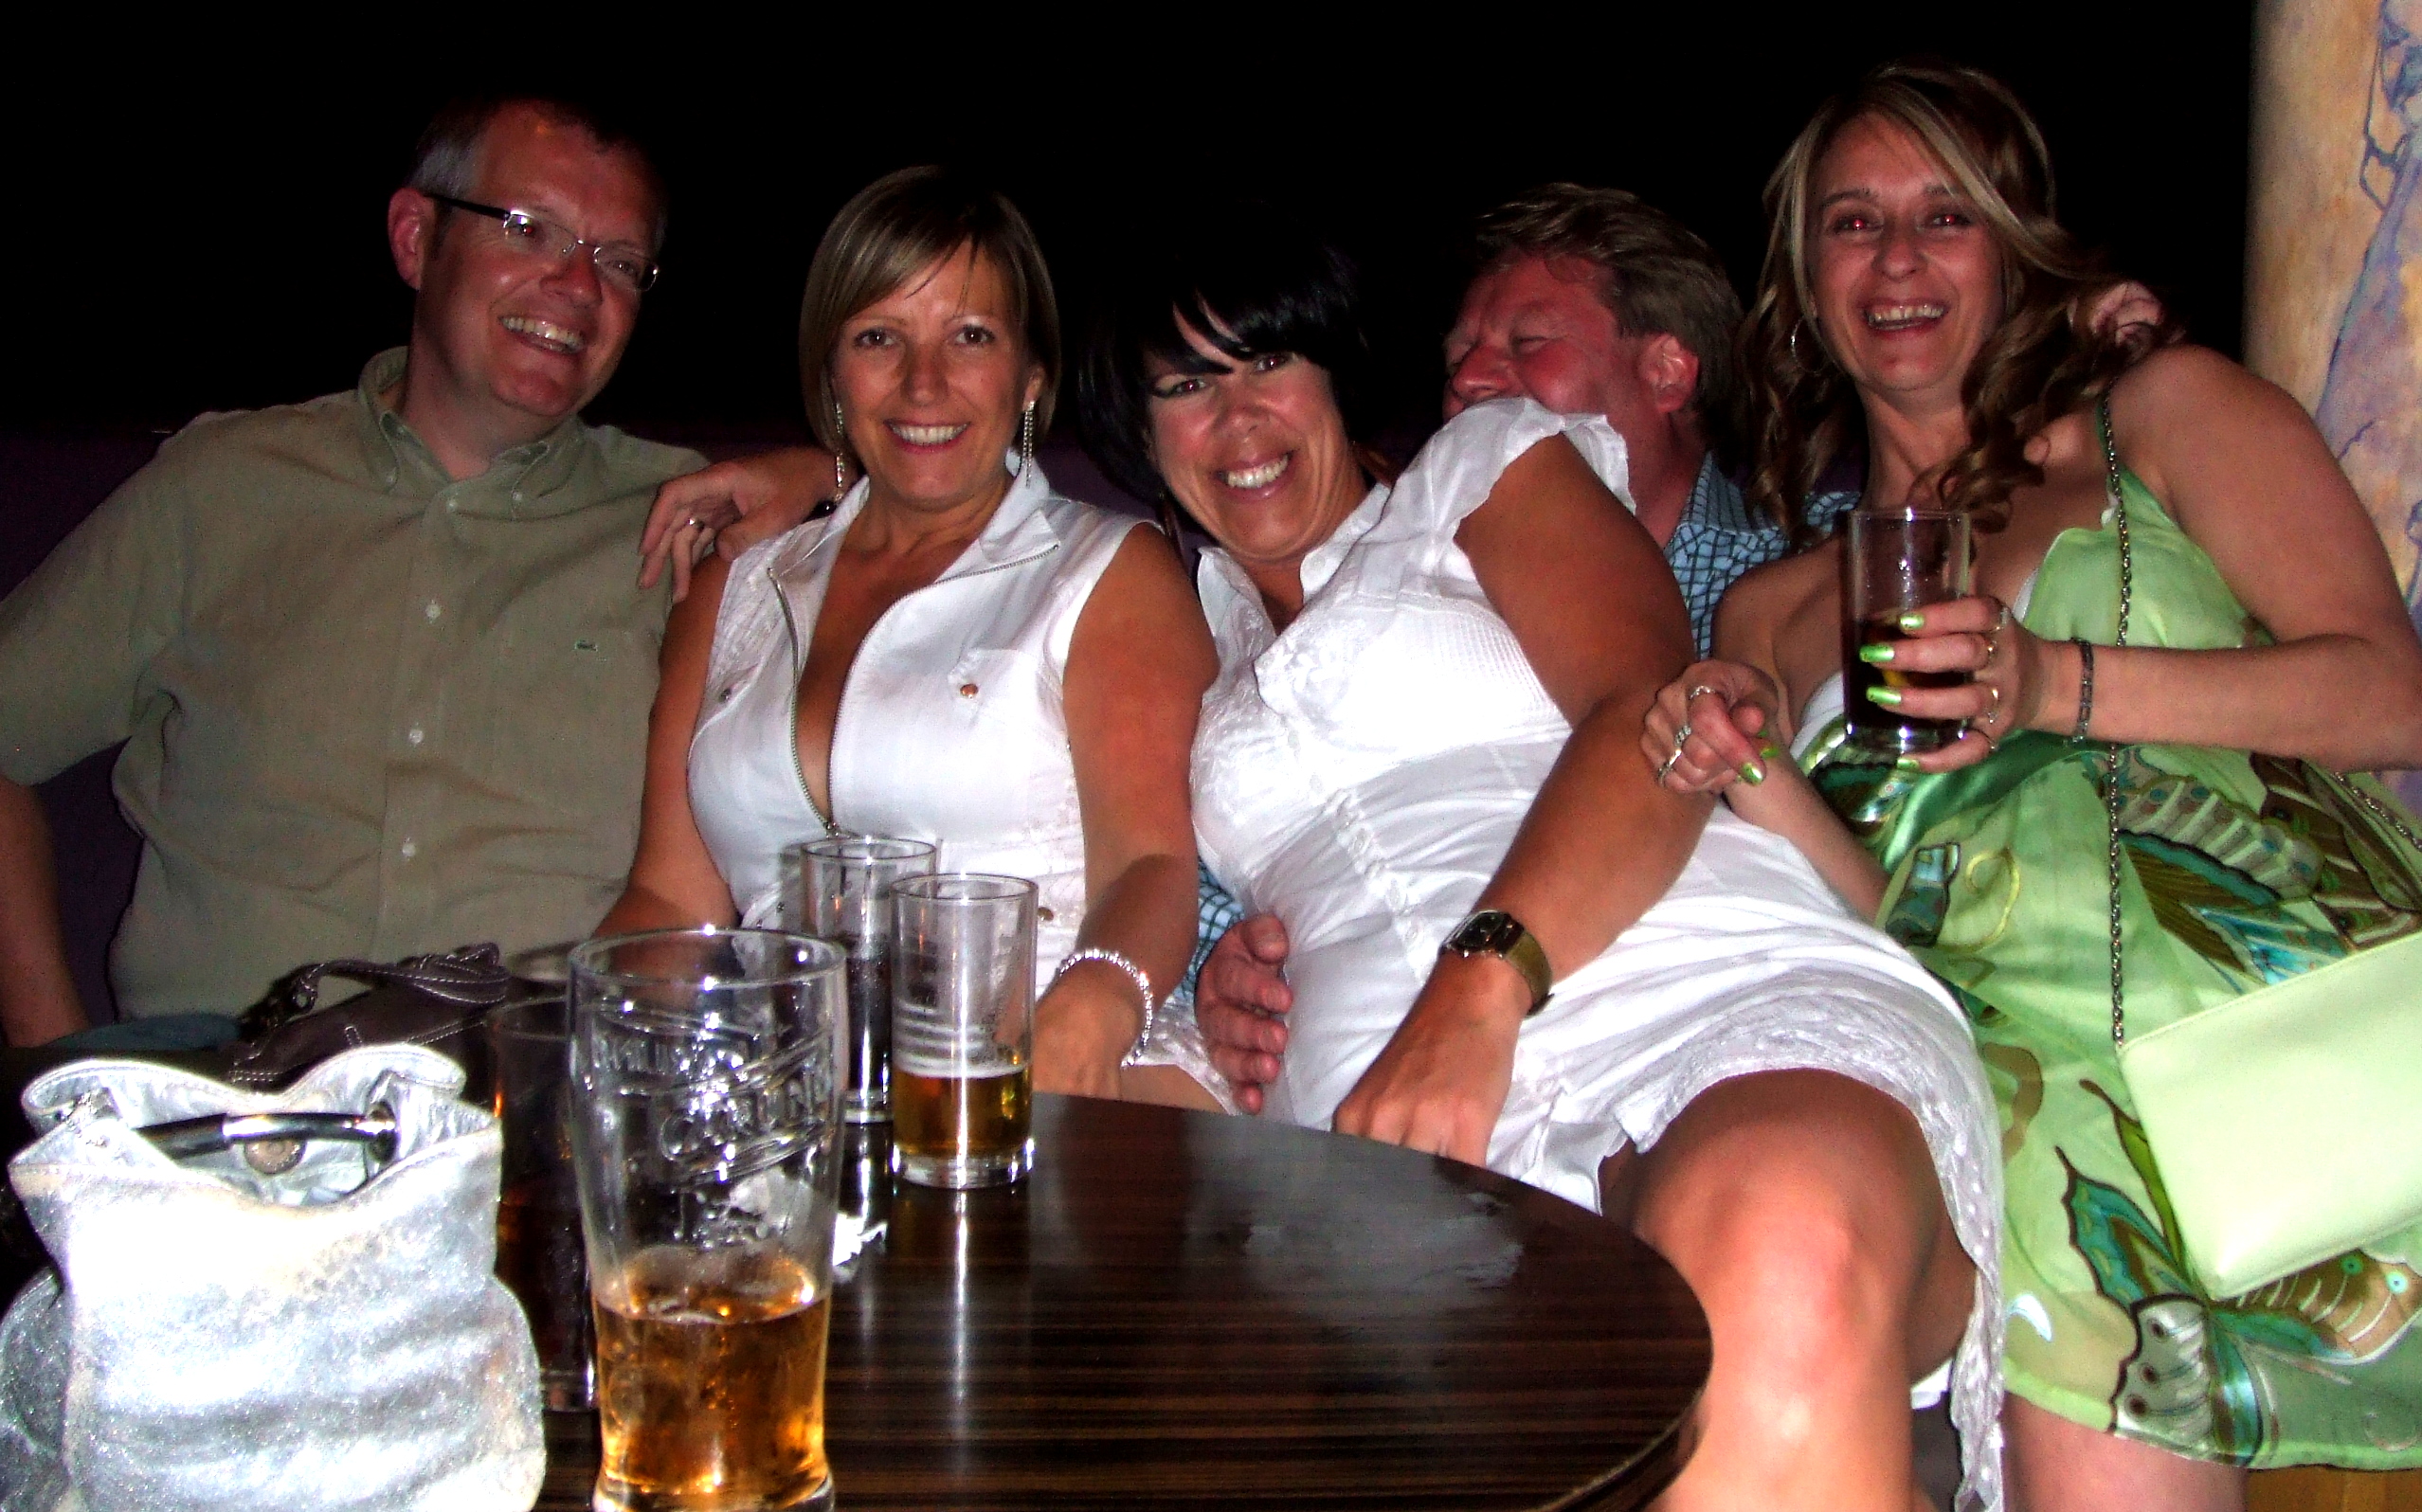
meal, horse, racing, nightclub